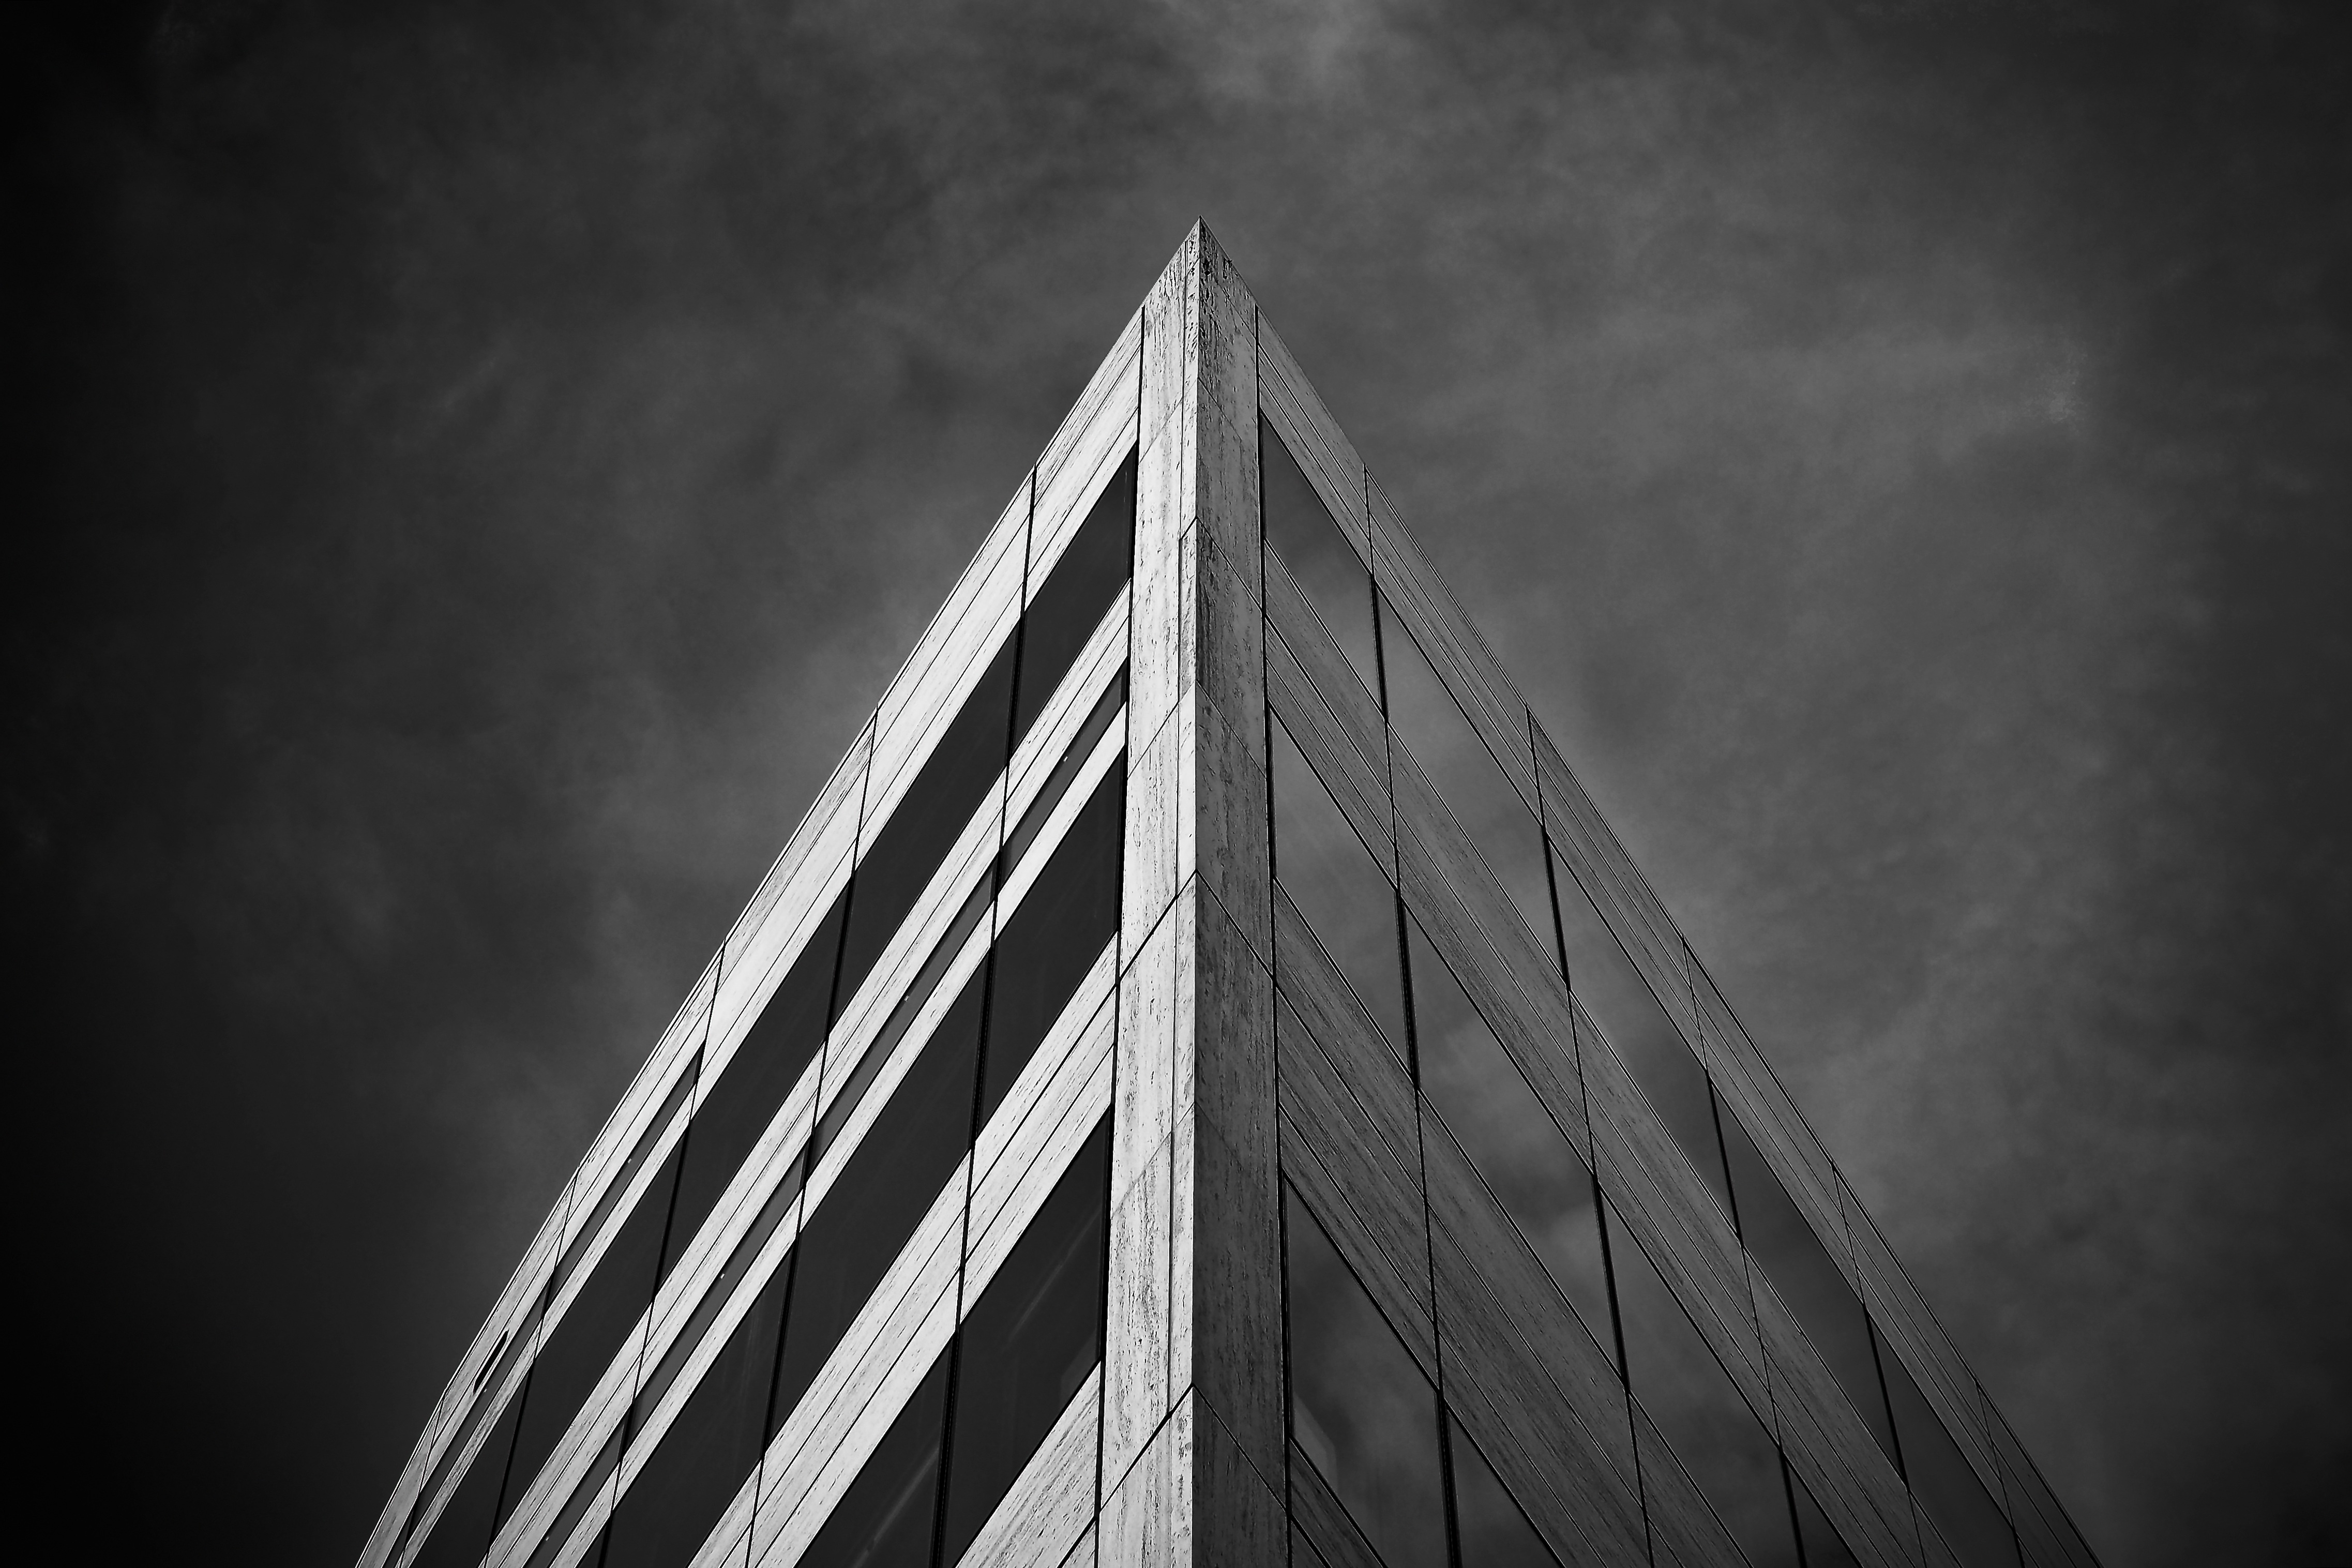
light, cloud, black and white, architecture, sky, white, night, photography, sunlight, building, city, atmosphere, skyscraper, urban, dark, line, reflection, facade, darkness, black, monochrome, modern, black white, office building, modern architecture, clouds, design, triangle, symmetry, dramatic, offices, gloomy, shape, pointed, big city, dusseldorf, monochrome photography, atmosphere of earth